Football in Peru

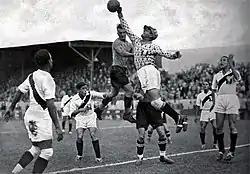
Juan Valdivieso, goalkeeper of the Peru national football team, reaches out for the football during the 1936 Berlin Summer Olympics match between Austria and Peru.

The 1930 FIFA World Cup was an interesting experience for all the teams participating. For the Peruvian team, their first match against the Romania national football team was filled with problems as the Romanians and Peruvians played a rough match that eventually led to a broken leg for one of the Romanian players. This and several other incidents on the field, such as the first-minute goal by Romania, soon led to the World Cup's first player dismissed, the Peruvian Plácido Galindo. After all the commotion was settled due to this decision by the referee, Peru was able to momentarily tie the game. Nevertheless, the lack of a player and the inexperience of the national side gave (after two consecutive goals) a pleasing 3–1 result to Romania. Afterwards, in the match against the hosts, Uruguay, that would inaugurate the Estadio Centenario, Peru played an allegedly formidable game against the "Charruas." In fact, Peru lost only by one goal to Uruguay, thus showing a sign of improvement from the past 1929 result against Uruguay (who would later go on to beat Romania 4-0 and eventually beat Argentina to crown themselves champions of the tournament).